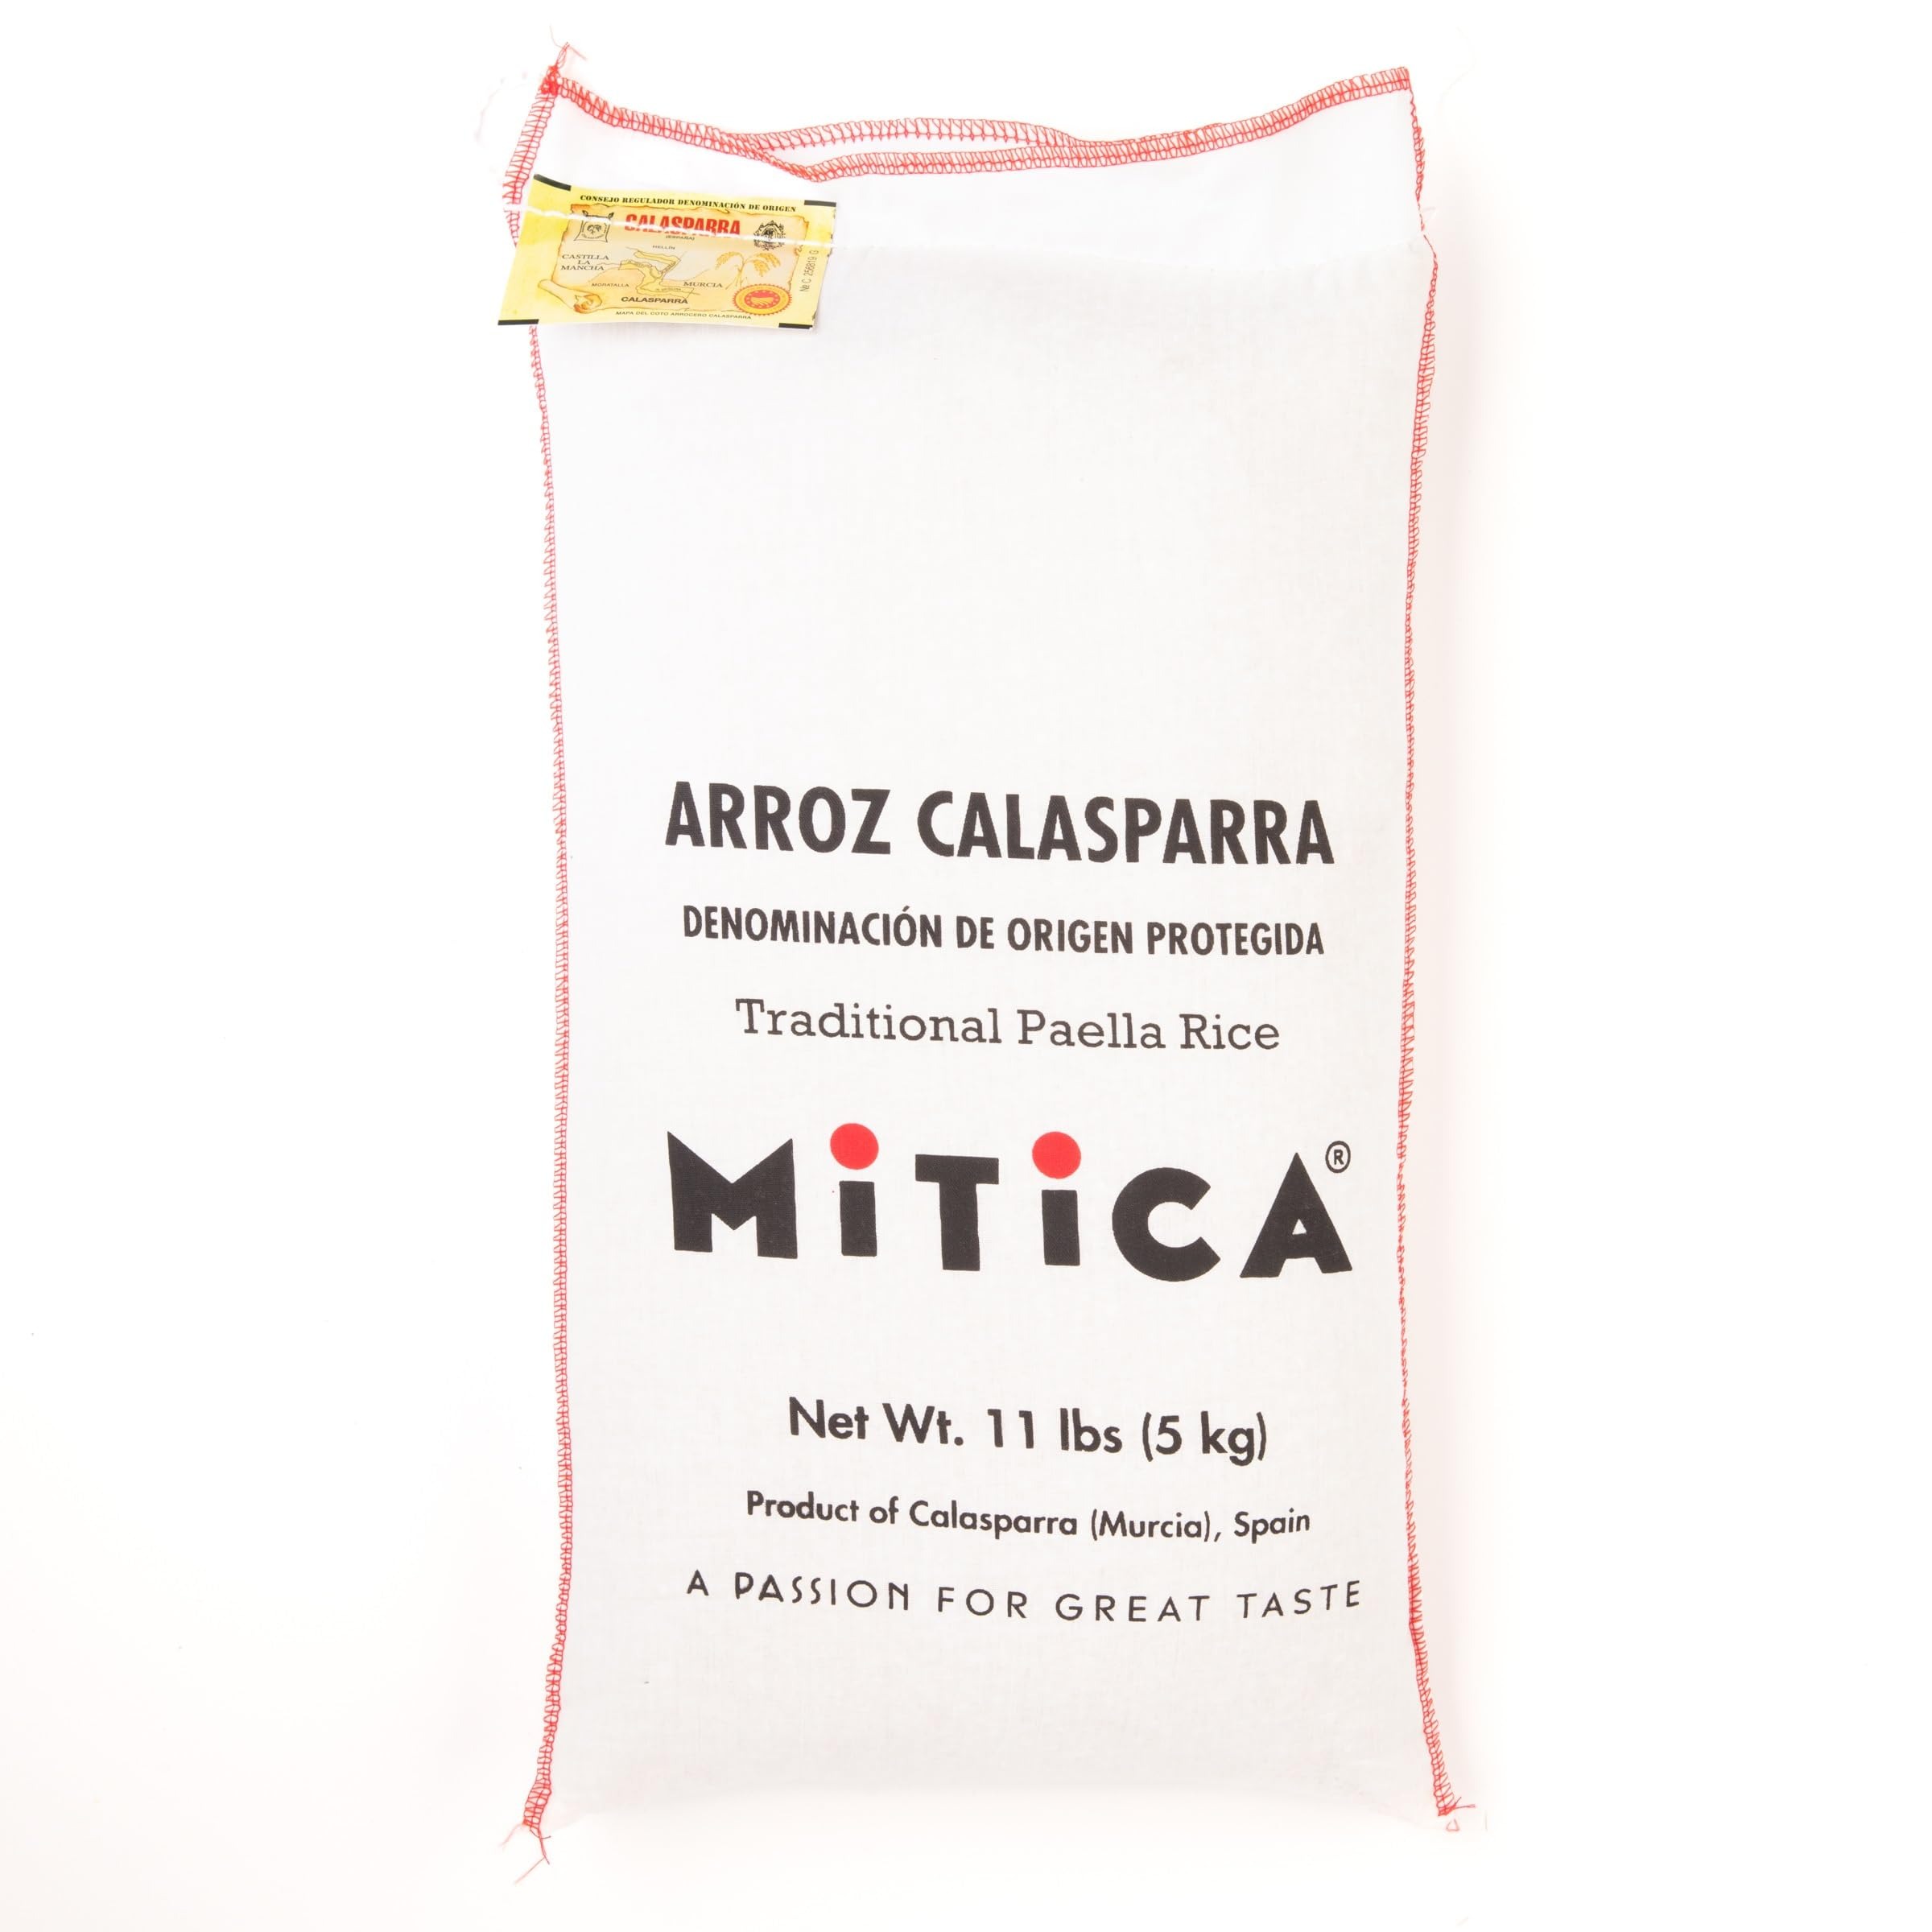
Item Name: Mitica Calasparra Paella Rice - Authentic Spanish Short Grain Rice for Traditional Dishes, High Absorption, Al Dente Texture, 5 kg Bulk Pack
Bullet Point 1: 5 kg
Bullet Point 2: Grown in the mountains of Murcia, Spain
Bullet Point 3: Irrigated by mountain water from ancient Roman aqueducts
Bullet Point 4: Super-high absorption properties
Bullet Point 5: Classic Paella rice, perfect for Spanish dishes
Product Description: Short grain rice from the town of Calasparra in southeast Spain. Has a high level of absorbency due to its longer growth cycle, making it great with broths and sauces. This rice will take on flavors extremely well due to its super high absorption properties. Calasparra is the traditional rice in Paella, and is perfect for Spanish dishes. The rice is grown in the mountains of Murcia, Spain and is irrigated by fresh water from old Roman aqueducts. Calasparra always cooks al dente and is very difficult to overcook.
Value: 176.32
Unit: Ounce

Price: 51.98